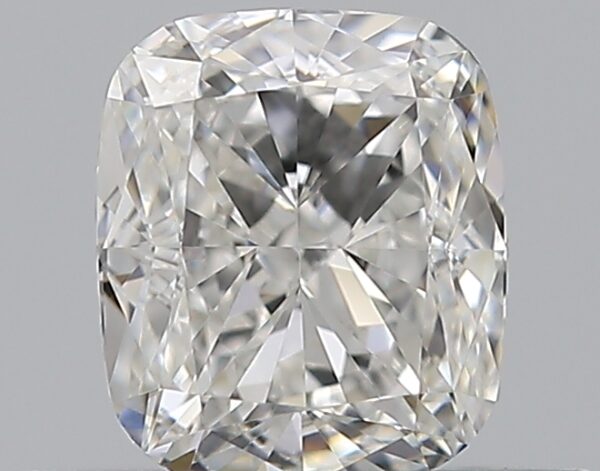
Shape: cushion
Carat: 0.51
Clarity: VVS2
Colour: G
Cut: EX
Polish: EX
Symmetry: VG
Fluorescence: N
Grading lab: GIA
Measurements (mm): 4.85 x 4.18 x 2.81